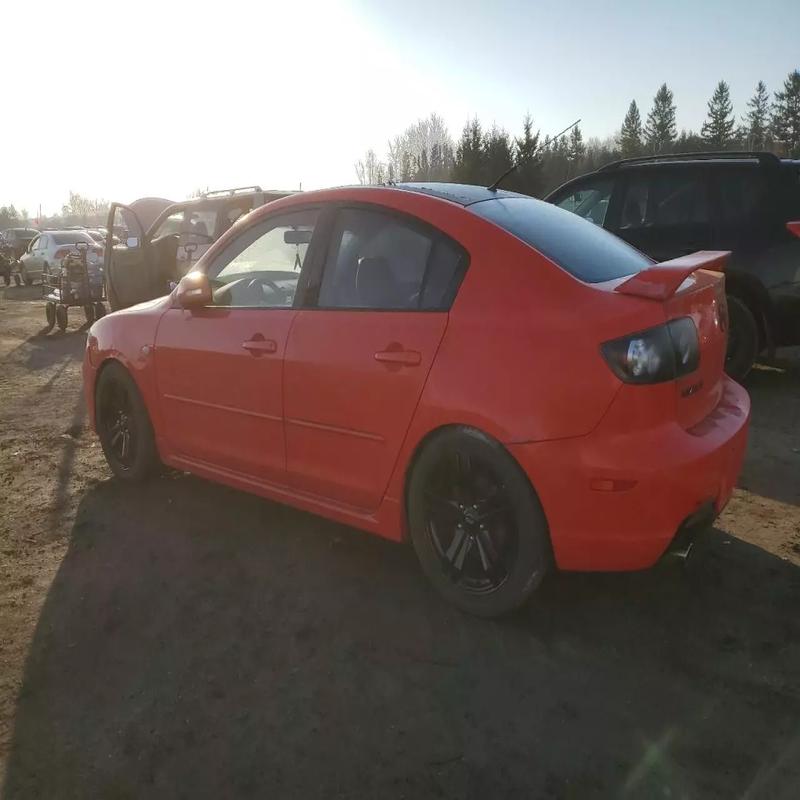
Aucun dommage détecté.
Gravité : aucun